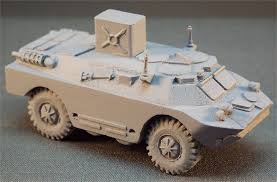
Label: BTR